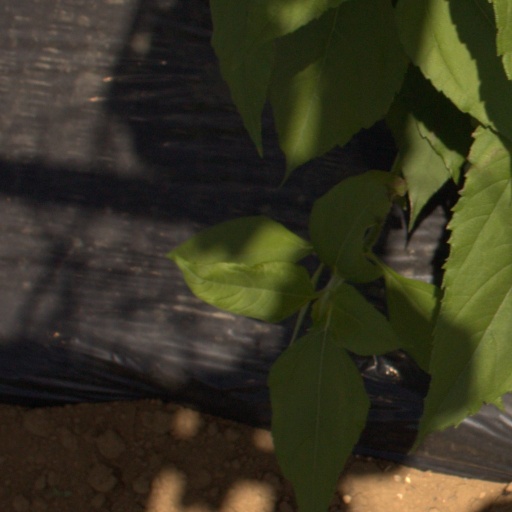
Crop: Jerusalem artichoke